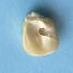
Maize quality: Bad